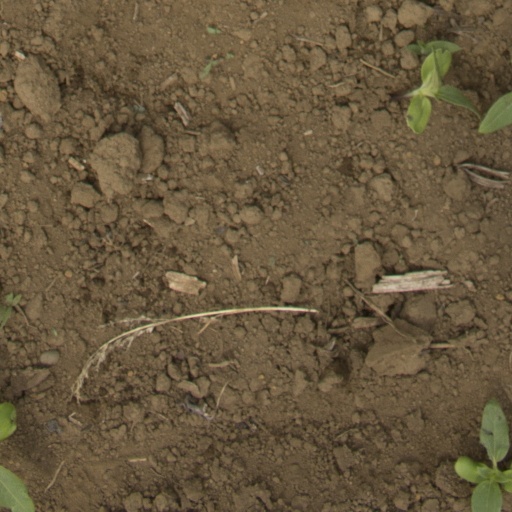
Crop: Jerusalem artichoke